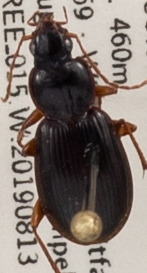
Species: Synuchus impunctatus
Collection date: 2019-08-13
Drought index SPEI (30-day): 0.71
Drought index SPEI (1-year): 2.09
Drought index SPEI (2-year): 1.28